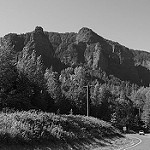
Label: B & W